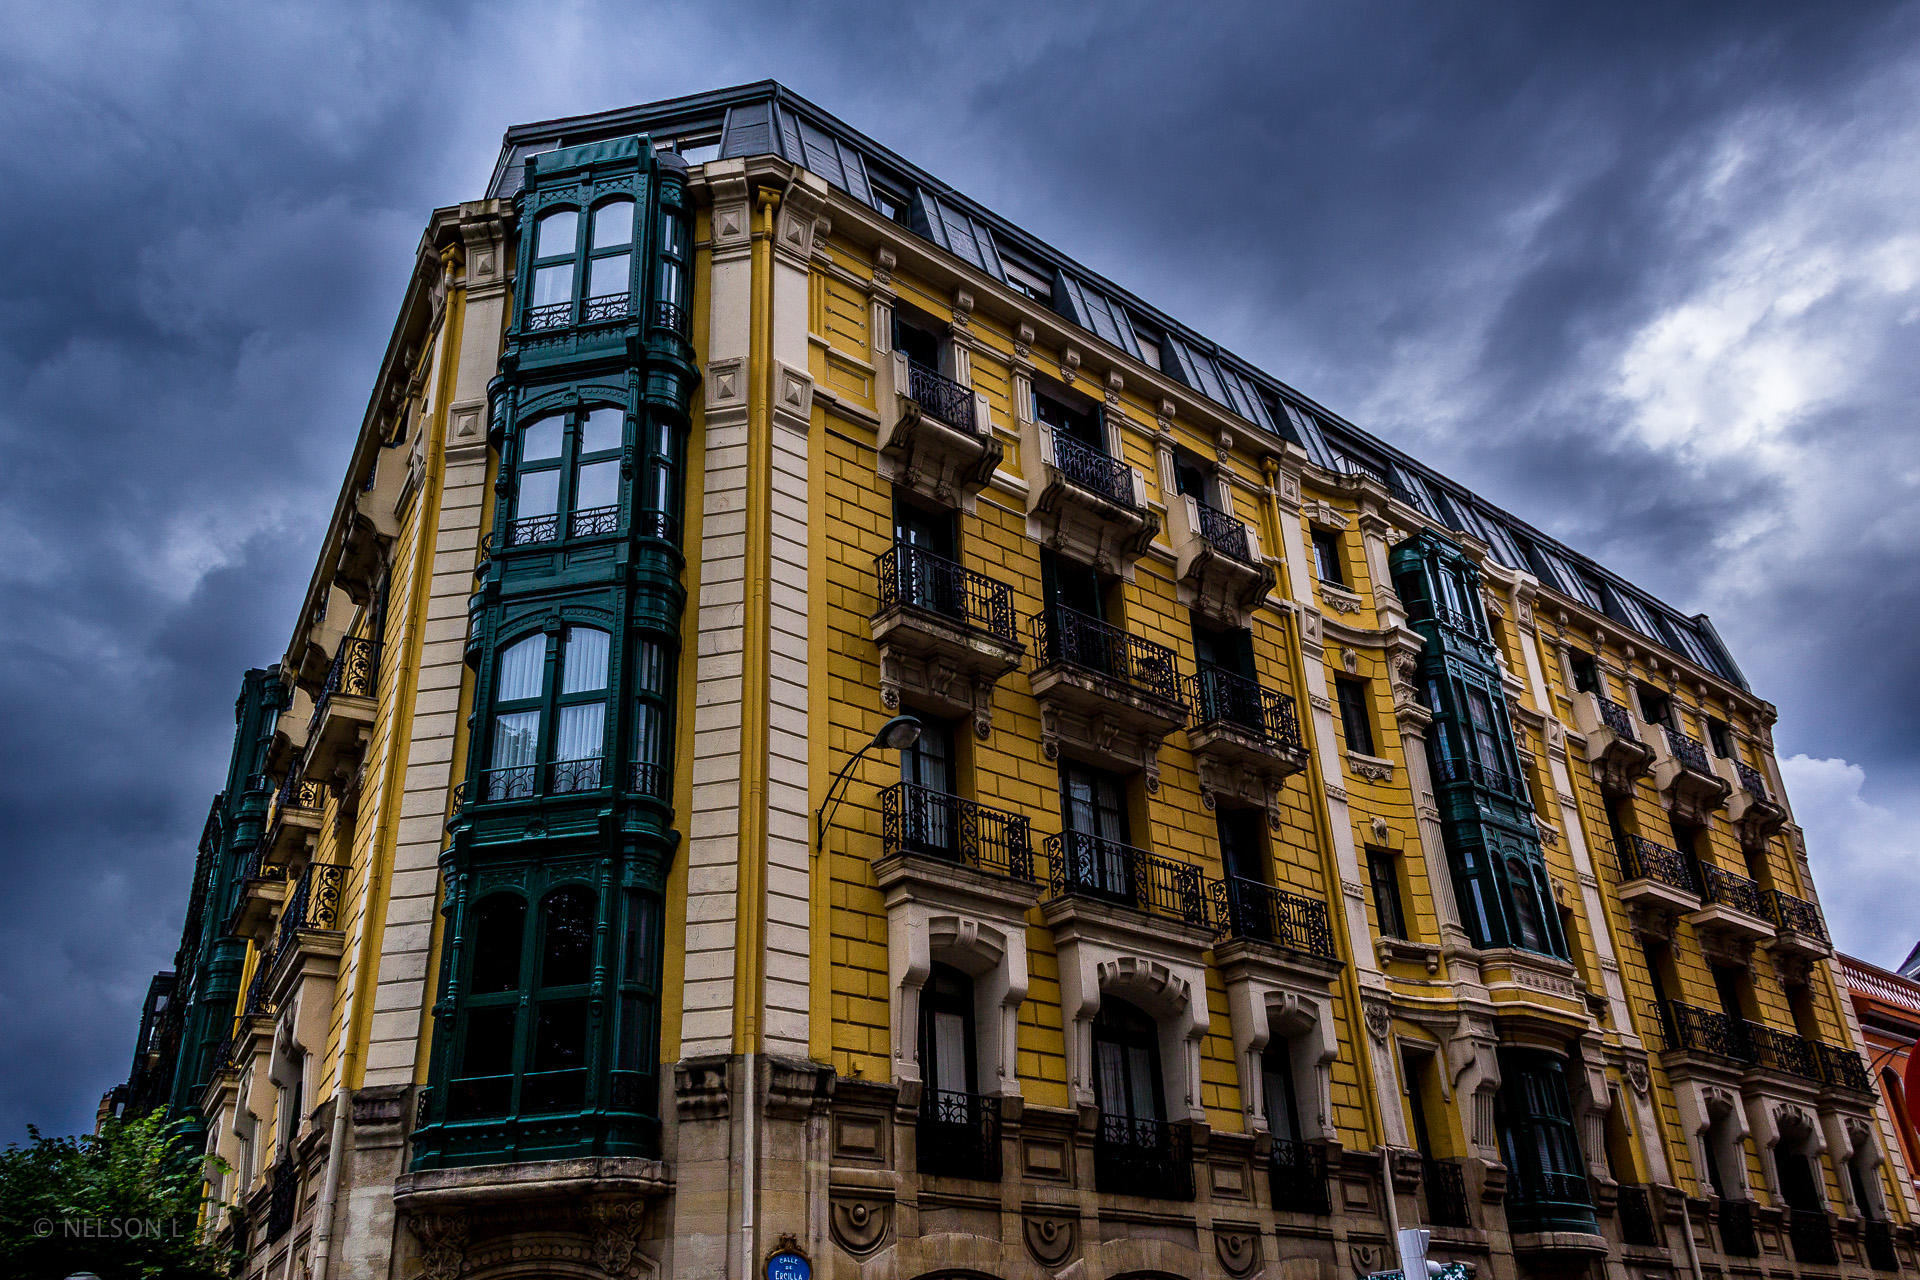
beach, landscape, water, nature, light, architecture, people, girl, woman, sunset, white, street, night, camera, photography, house, flower, window, town, building, city, skyscraper, urban, film, photo, cityscape, downtown, vacation, travel, explore, portrait, food, museum, cat, nyc, macro, show, canon, holiday, landmark, facade, professional, nikon, black, garden, trip, football, tower block, flowers, photos, flickr, bw, blackandwhite, family, candid, hdr, spain, best, fun, friends, hot, party, museo, new, famous, interesting, test, most, popular, search, pirineus, bilbao, espana, guggenheim, paisbasco, metropolis, ferias, neighbourhood, urban area, residential area, human settlement